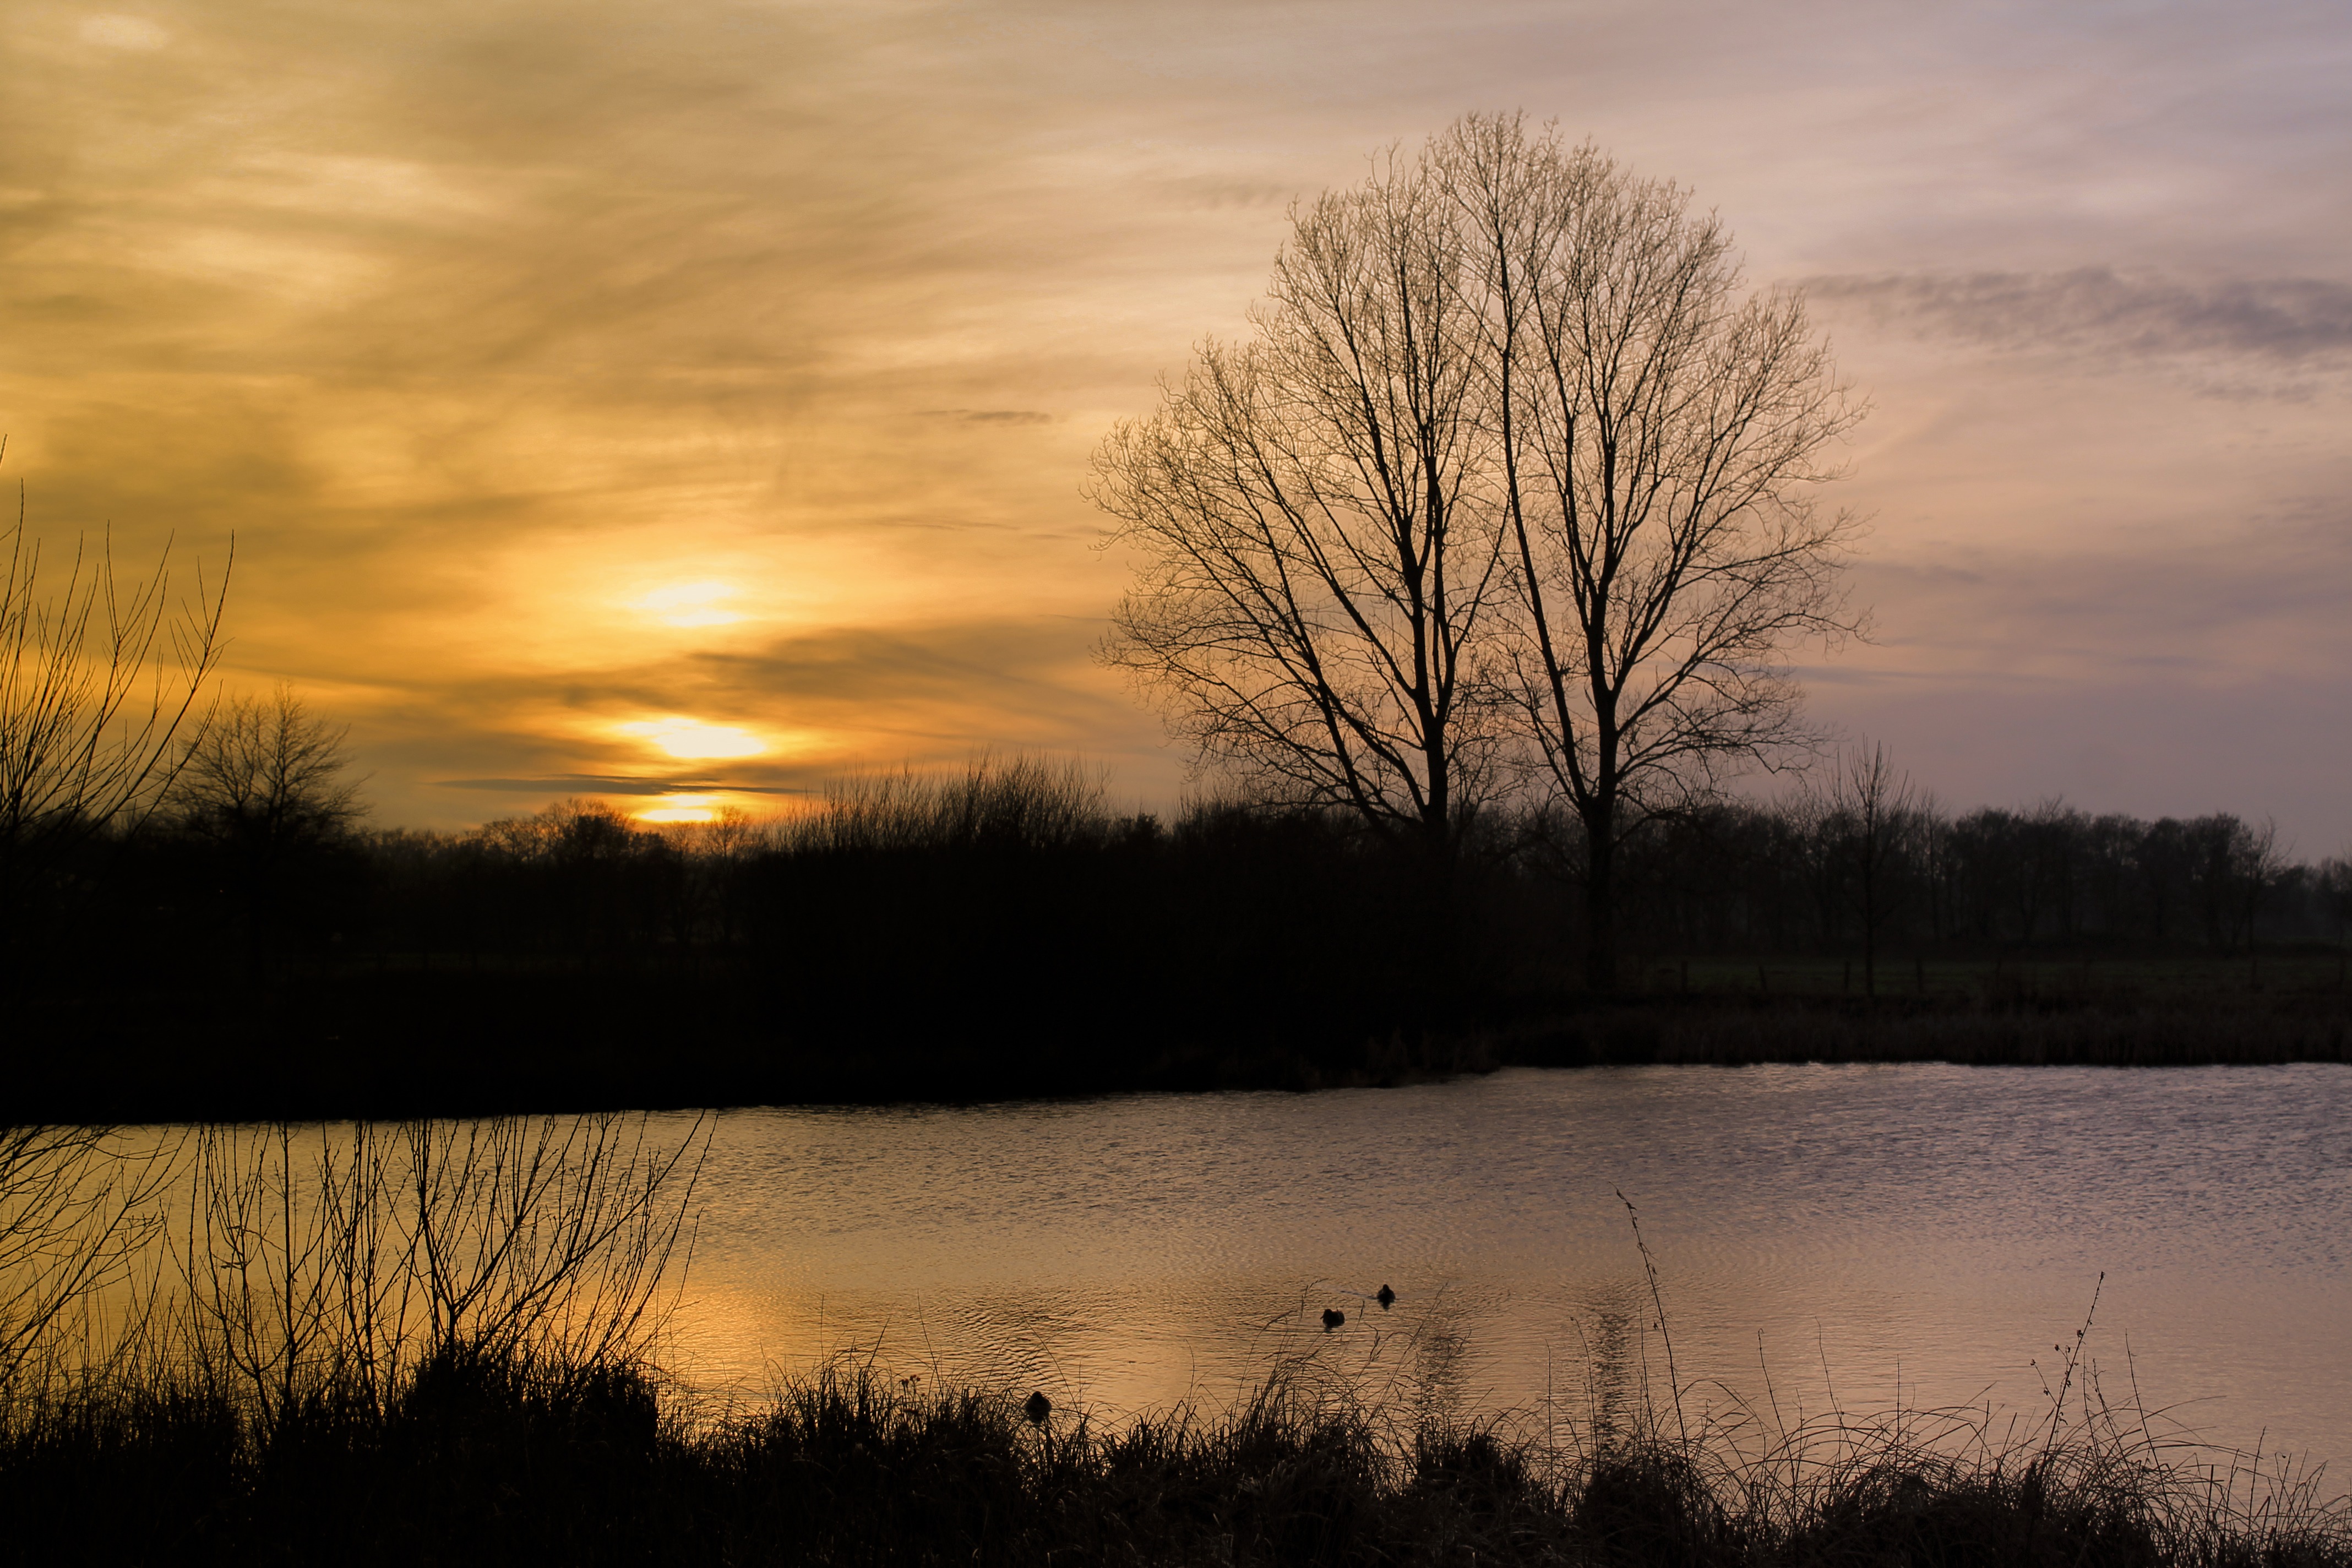
landscape, tree, nature, marsh, cloud, sunrise, sunset, mist, morning, lake, dawn, river, dusk, evening, reflection, autumn, romantic, lakeside, bank, wetland, loch, evening sky, sonnenunetrgang, atmospheric phenomenon, woody plant